Battle of Baqubah

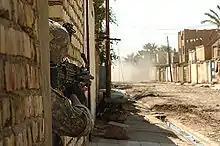
A soldier assigned to the 1st Platoon, Company B, 1-12 Combined Arms Battalion, 3rd Brigade Combat Team, 1st Cavalry Division, guards a street in the neighborhood of Tahrir in Baqubah, Iraq, 28 March 2007

The heavily fortified, and well defended Al-Qaeda controlled neighborhoods of Tahrir and New Baqubah were the next to be taken by American forces. The offensive's forward progression was again slowed by the use of large ambushes initiated by deep-buried mines or car bombs. One such ambush, on 5 April, resulted in a Bradley fighting vehicle being destroyed and the death of one American soldier. Of note, Army medic Christopher Waiters was eventually awarded the Distinguished Service Cross for his heroic actions that day which saved the lives of two additional American soldiers in the destroyed Bradley vehicle. Another similar attack initiated by a large deep buried mine killed six American soldiers in a Stryker vehicle on 6 May 2007, along with embedded Russian photojournalist Dmitry Chebotayev. The house-to-house fighting seen in eastern Baqubah during this offensive was the fiercest fighting in Iraq at the time. Al-Qaeda in Iraq was pitching a last-ditch effort to retain control of their self-declared capital. On 27 May while clearing Chibernat, a village north of Baqubah, seven Iraqi hostages were rescued from an al-Qaeda torture center. While clearance of eastern Baqubah was being completed, Task Force Regulars was able to successfully isolate and contain the western half of the city, composed of Mufrek, Mujema, and Khatoon. Without adequate forces to clear this western half of Baqubah the commander of Task Force Regular, Lt. Colonol Bruce Antonia, requested additional forces to assist in that task.